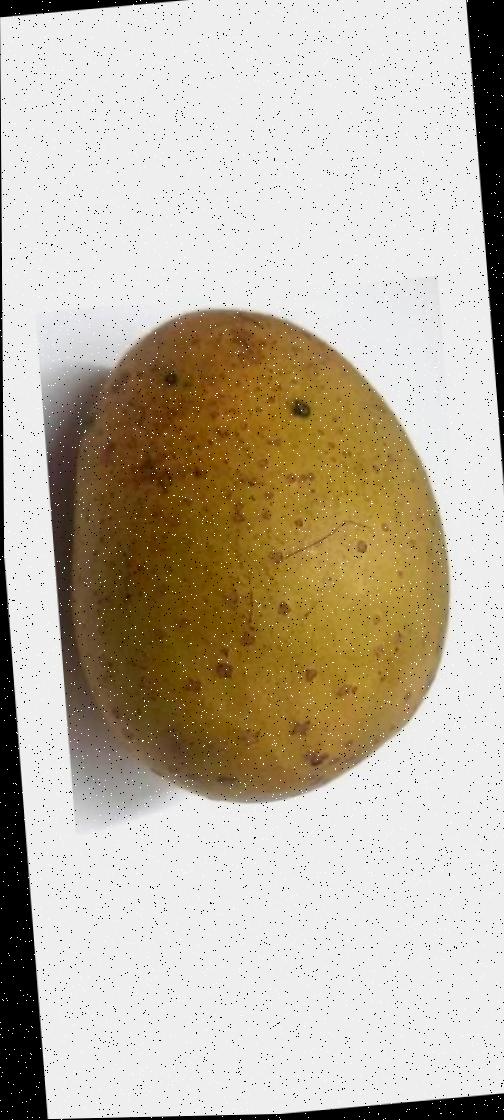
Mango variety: Gourmoti